Nasi goreng

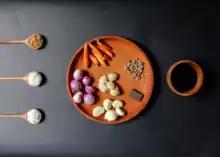
Spice and seasonings for Javanese nasi goreng, including pepper, sugar, salt, bird's eye chili, shallot, garlic, candlenut, shrimp paste, and sweet soy sauce

Typical seasonings for "nasi goreng" include but are not limited to salt, chilli pepper, spring onions, turmeric, palm sugar, "bumbu" paste made from ground garlic and onion or shallot, "kecap manis" (sweet soy sauce), shrimp paste, black pepper, fish sauce, powdered broth and so on. Eggs may be scrambled into the rice during the cooking process, or served as accompaniments in the form of sunny side up eggs, omelettes, and boiled eggs. Scraps of leftovers from a prepared dish, perhaps chicken or beef pieces, may also be used.